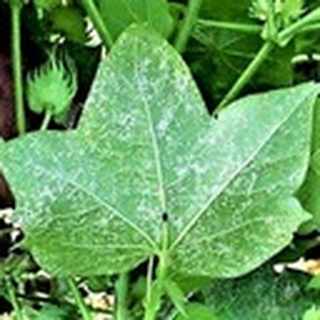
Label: cotton_powdery_mildew